P. K. Kunhalikutty

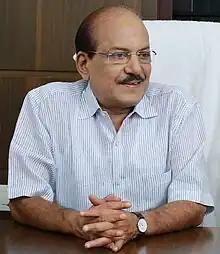
P. K. Kunhalikutty in January 2016

P. K. Kunhalikutty (born 1 June 1951 as Pandikkadavath Kunhalikutty) is an Indian politician and social worker who is the present Member of Legislative Assembly from Vengara Assembly Constituency in Kerala. He also serves as National General Secretary of Indian Union Muslim League (IUML) and Deputy Leader of opposition in Kerala Leglative Assembly.